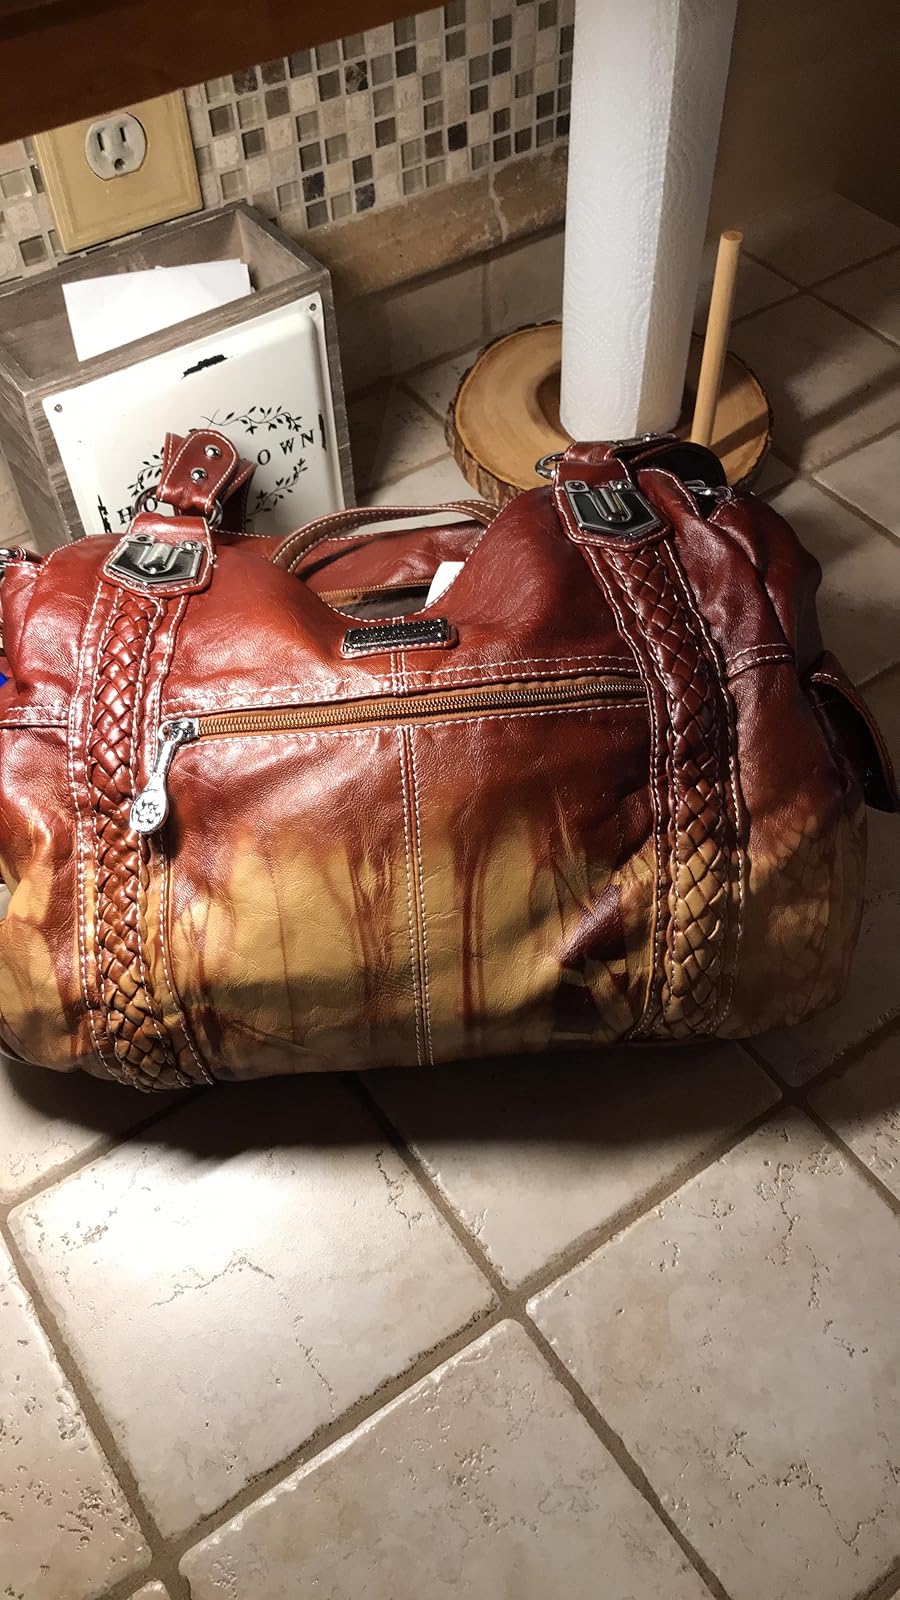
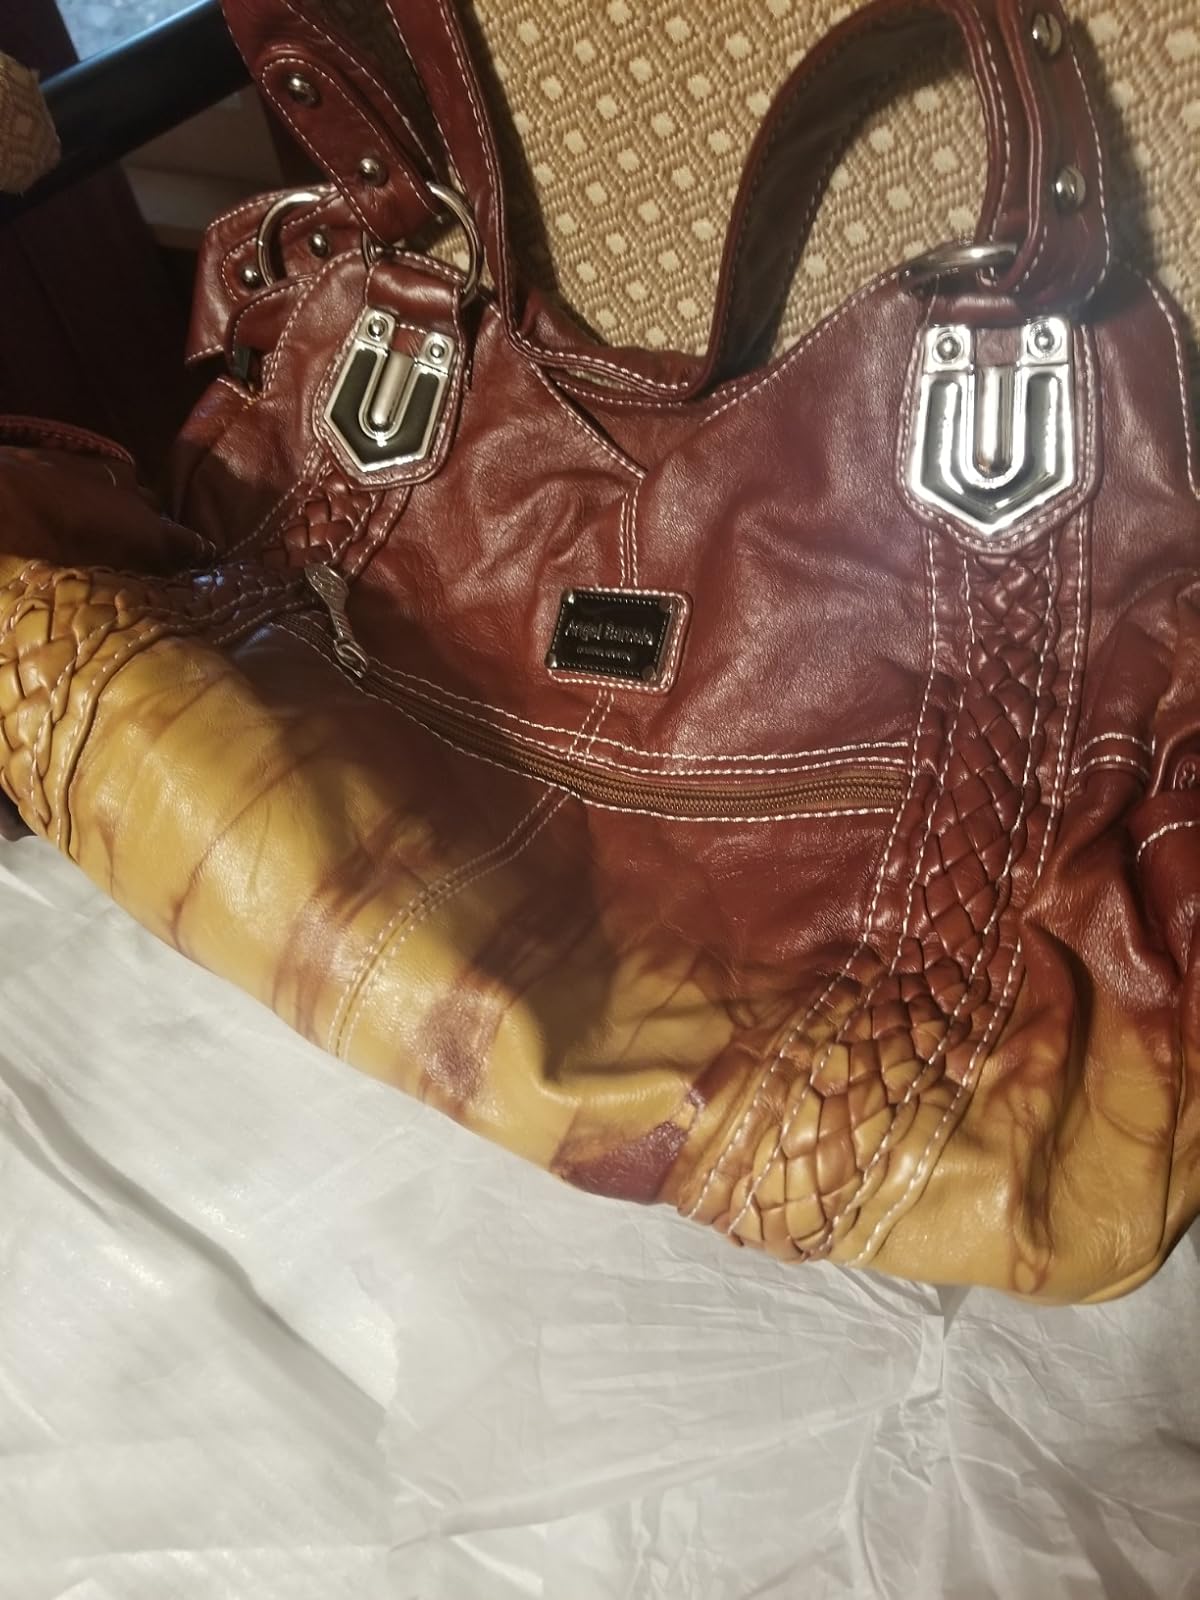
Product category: accessories_handbag
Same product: yes